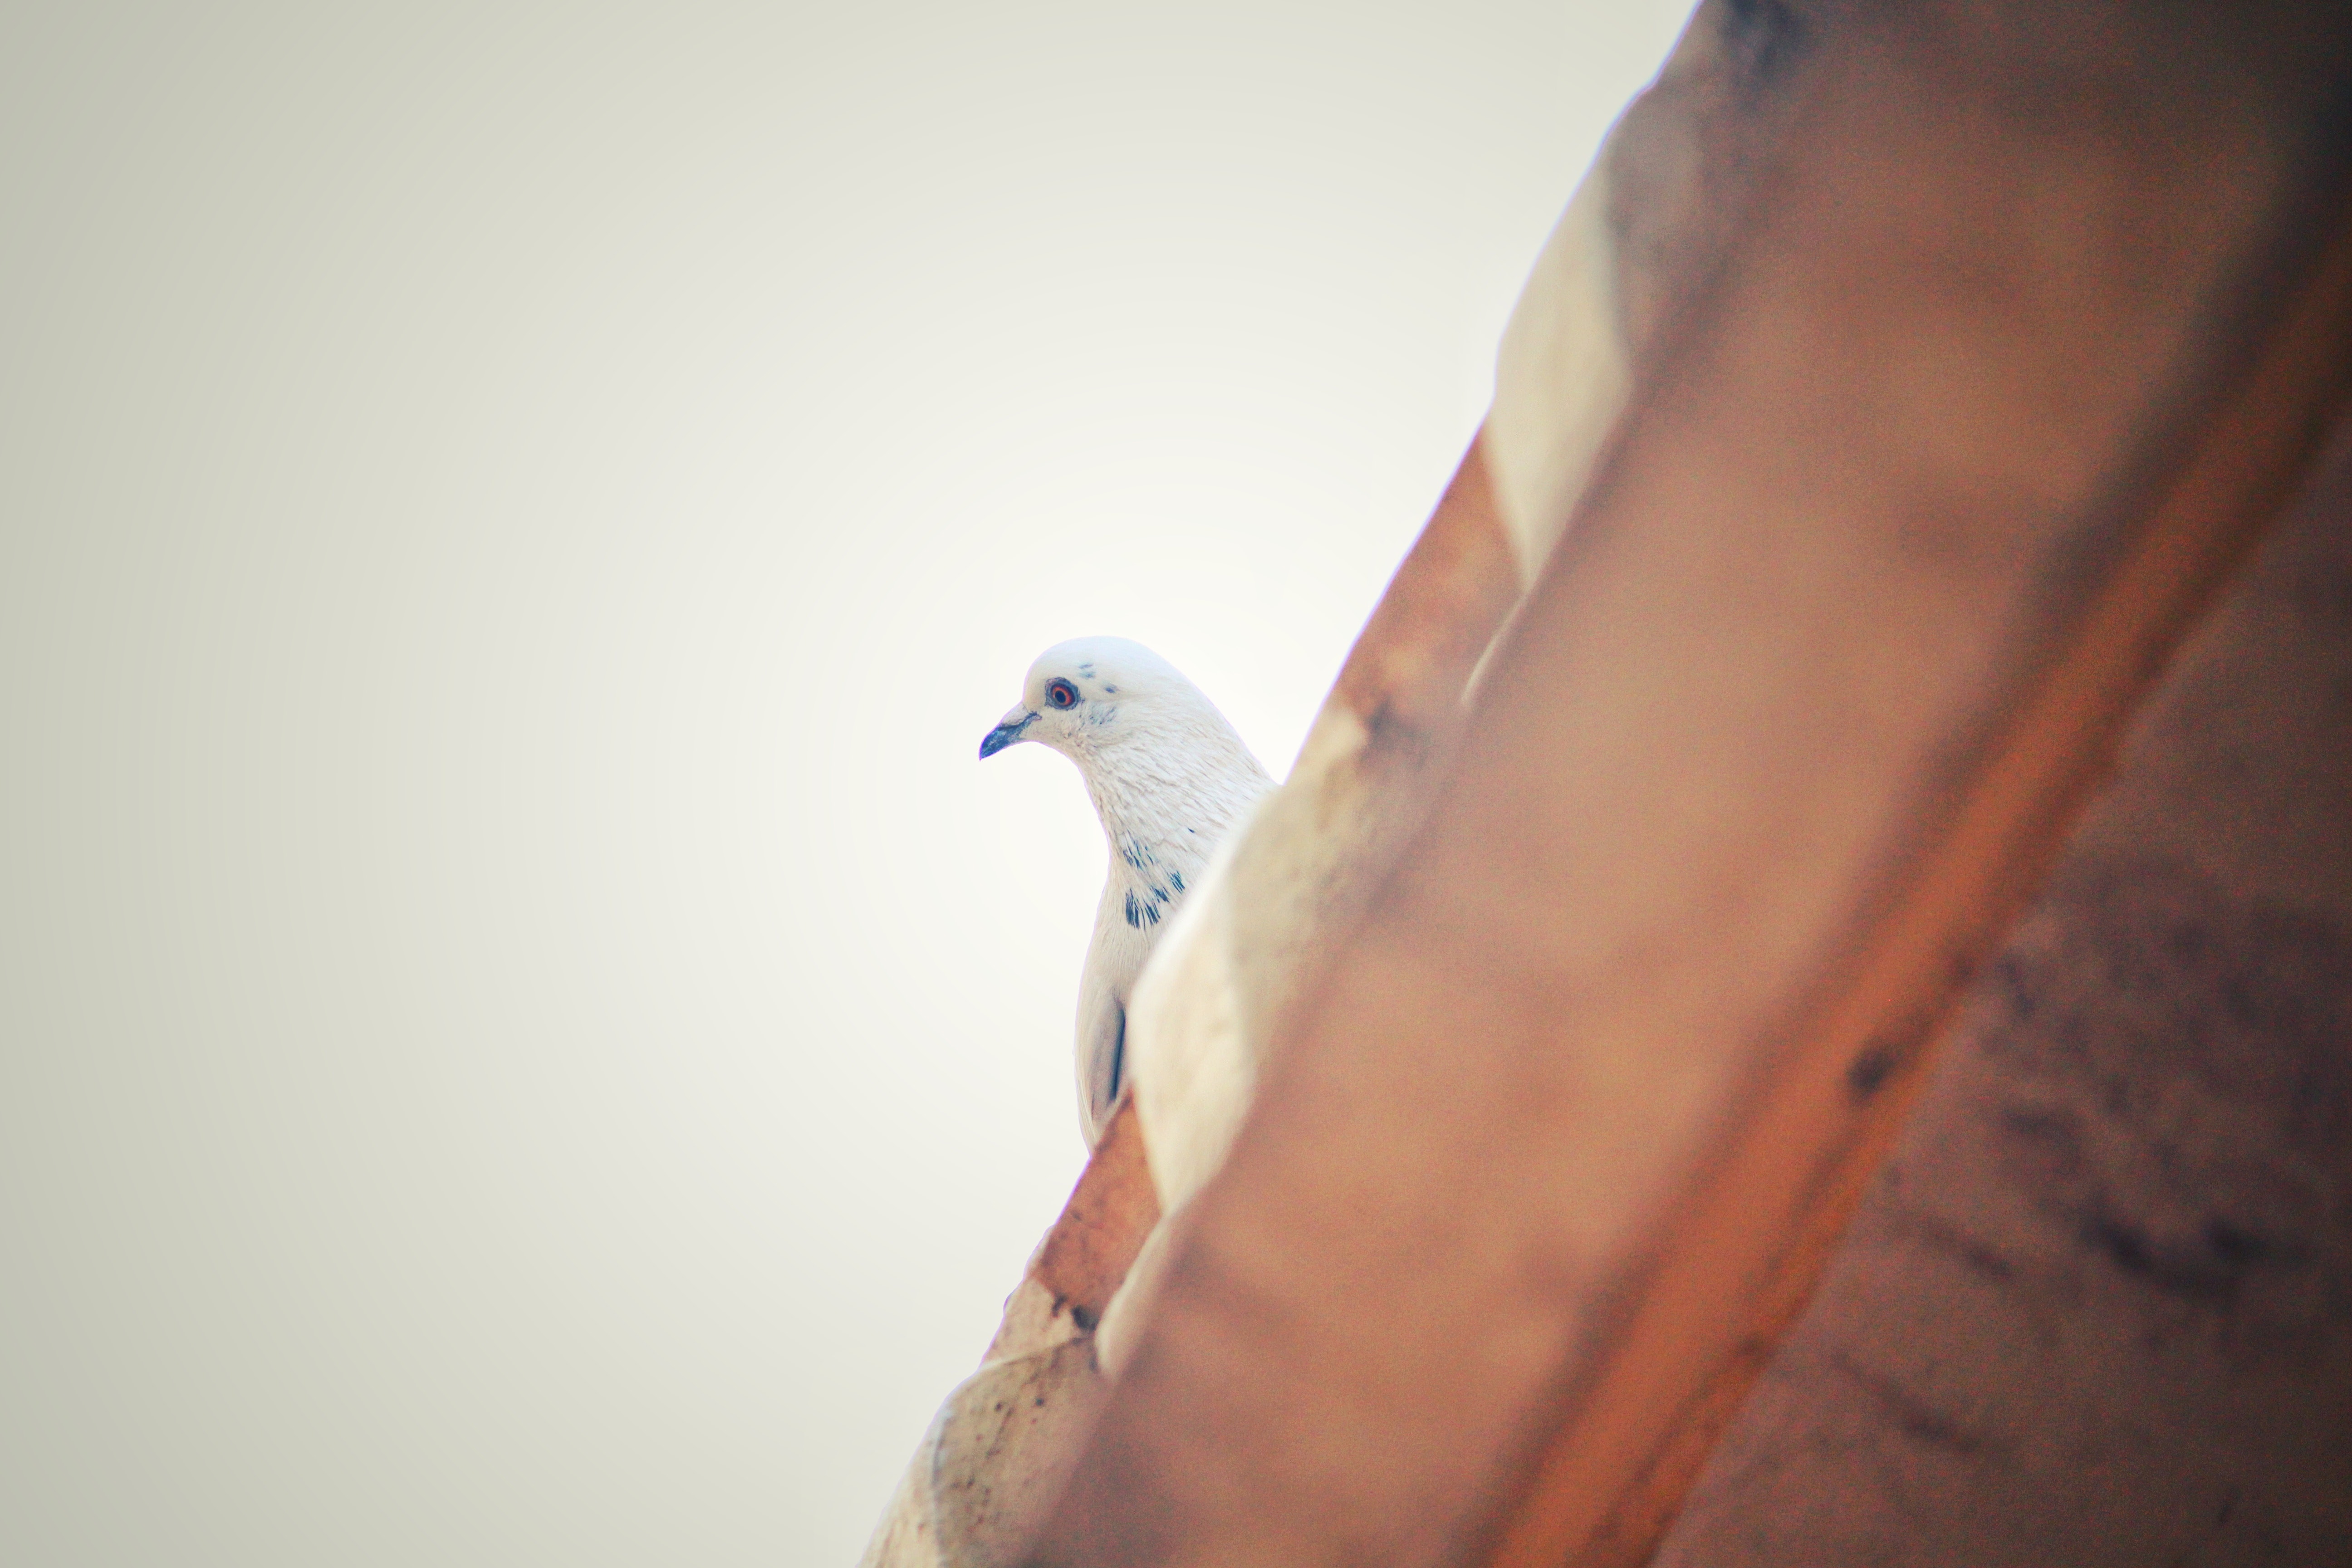
blue, white, pigeons and doves, bird, wall, beak, feather, neck, seabird, wood, photography, wing